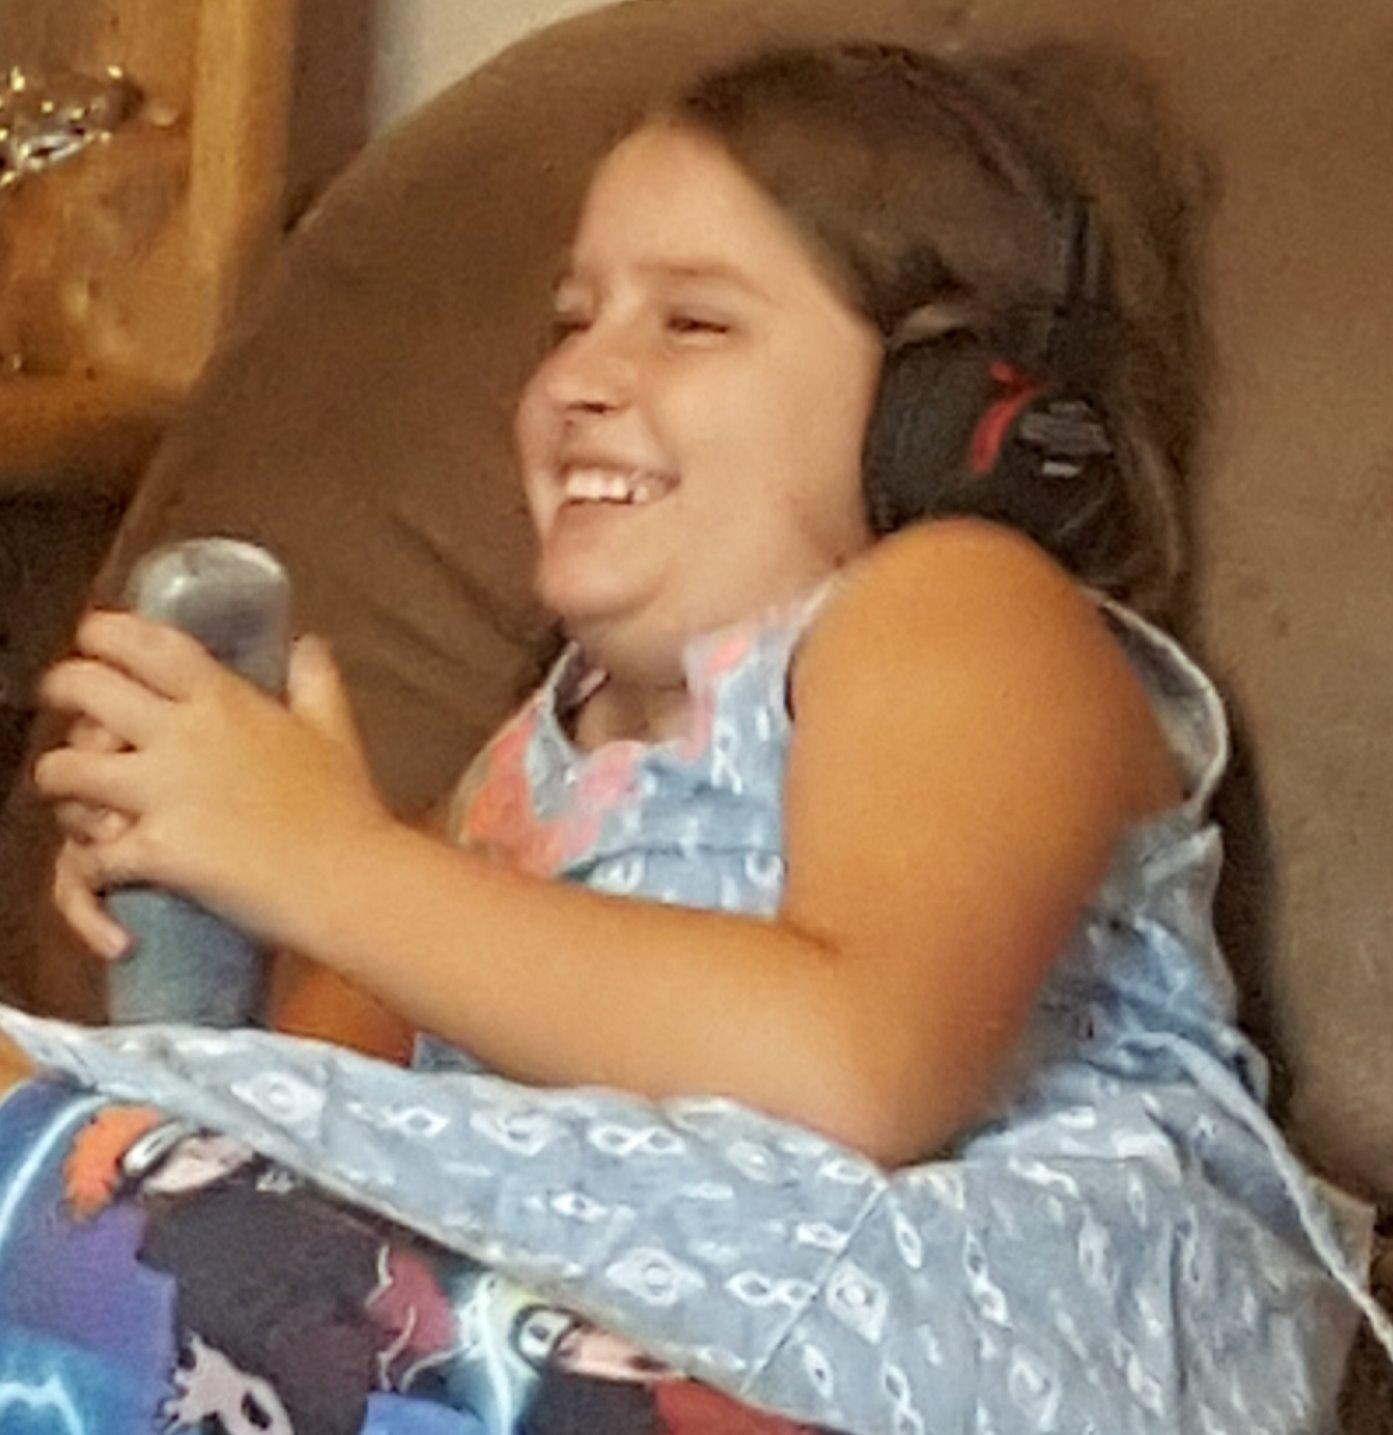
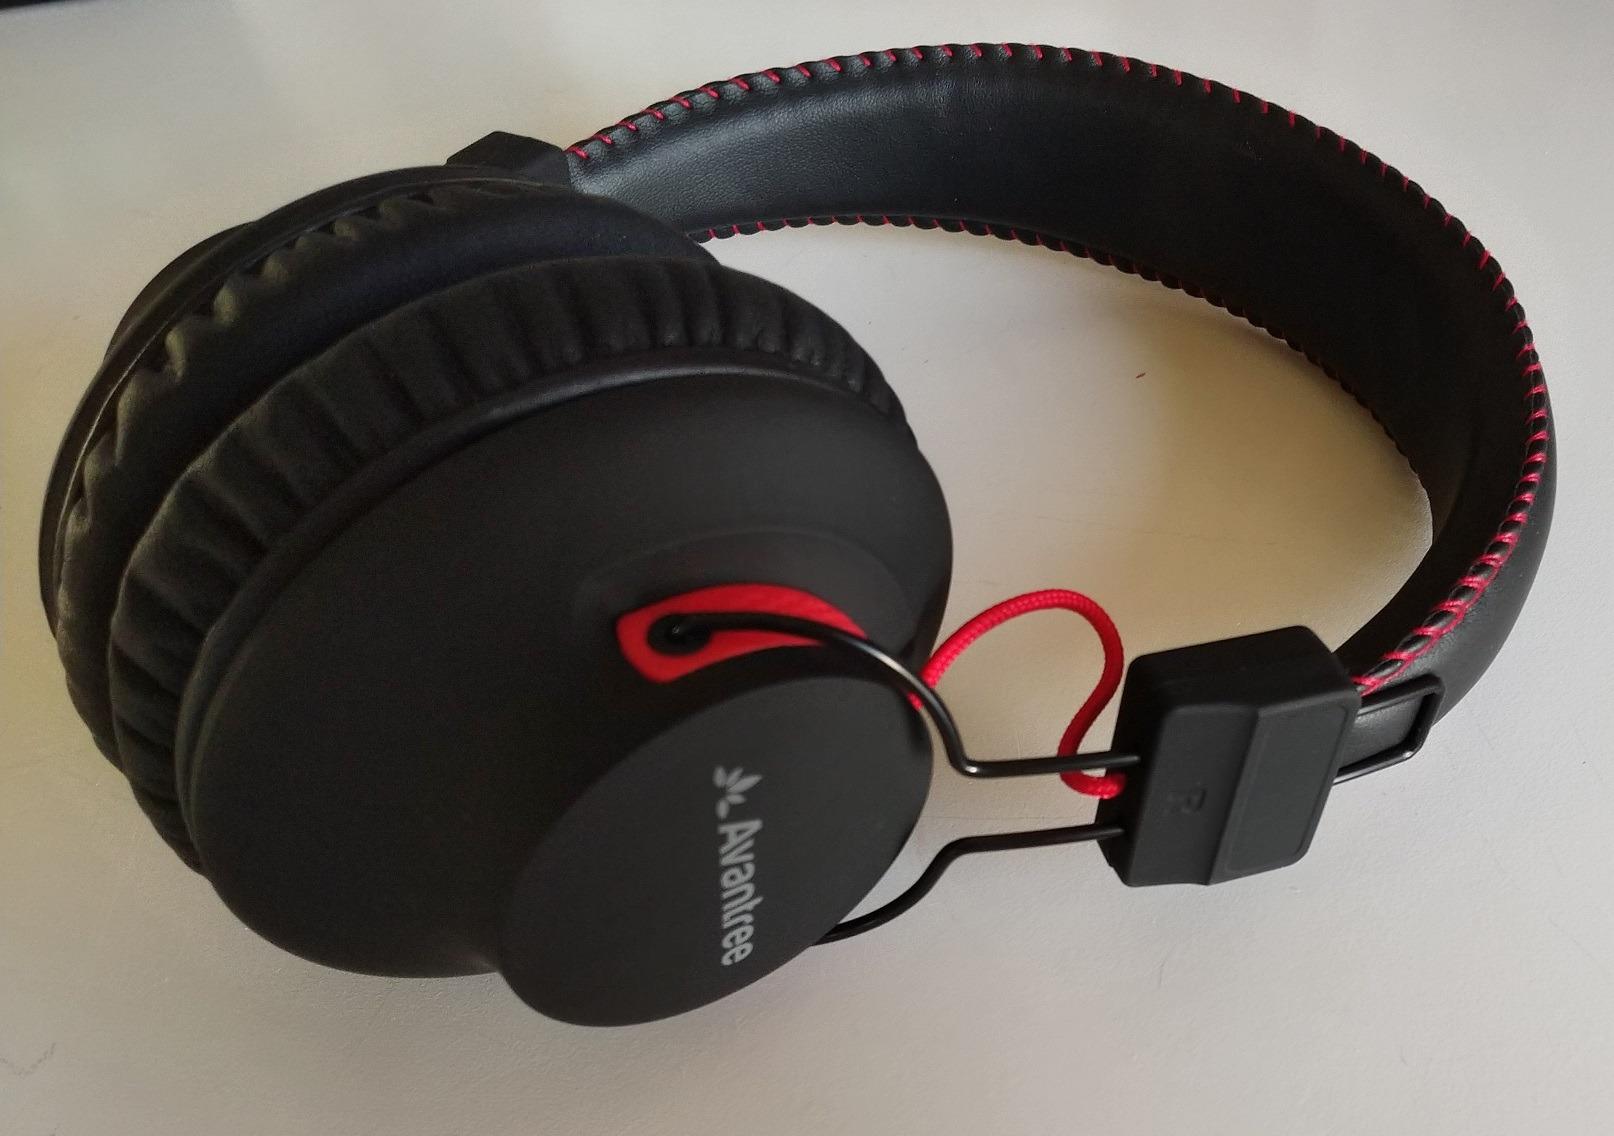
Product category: headphones
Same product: yes